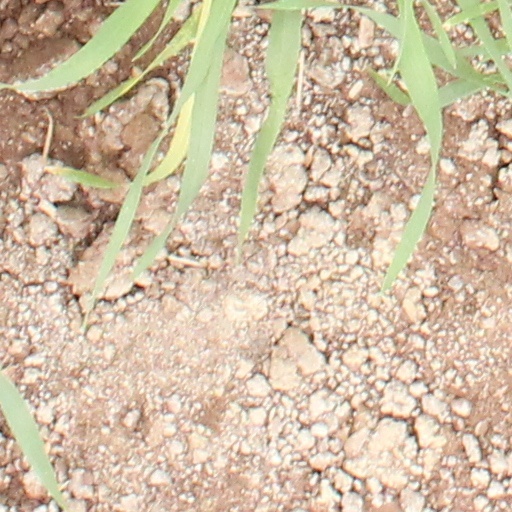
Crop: wheat